Antistes

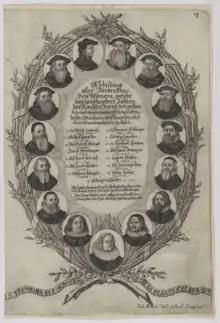
The Antistes of Zürich from Zwingli to Nüscheler

Antistes (from Latin "ante" "before" and "sto" "stand") was from the sixteenth to the nineteenth century the title of the head of a church in the Reformed Churches in Switzerland. It was the highest office in churches with synodal church governance.